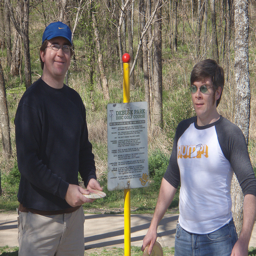
A man standing next to another man near a forest.
A couple of men standing by a sign with frisbees.
Two men are standing near a sign holding discs.
these are two men standing next to a sign post
Two man standing near each other in a park.